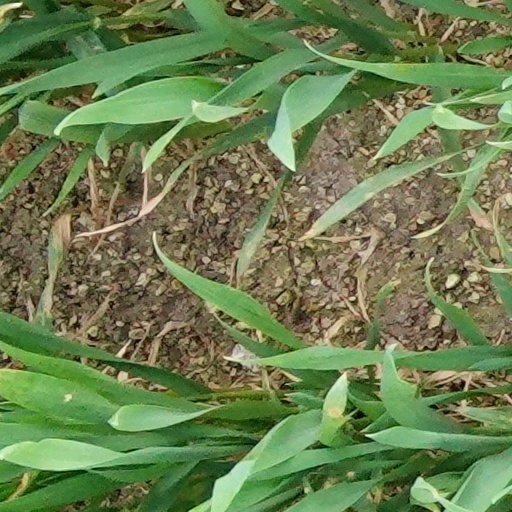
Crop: wheat